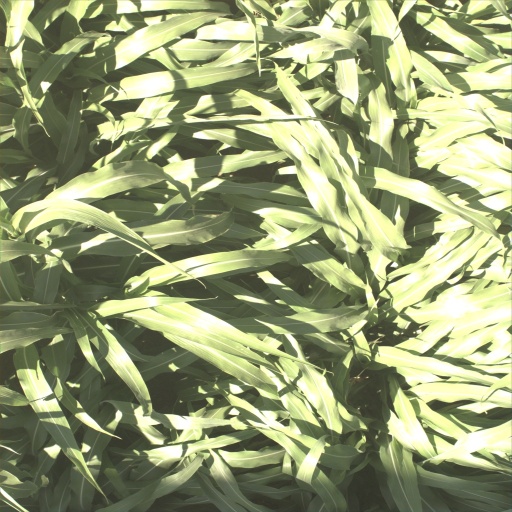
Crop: sorghum